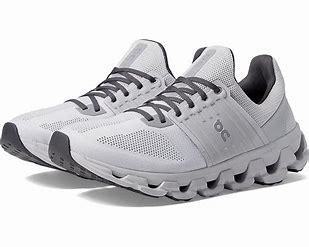
Brand: ON
Model: Cloudswift